Super Smash Bros. Ultimate

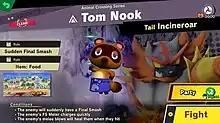
A typical Spirit battle. Here, players must fight an Incineroar meant to represent Tom Nook from the "Animal Crossing" series.

"Ultimate" introduces the Spirits mechanic, replacing the collectible trophies from previous games. Each of these Spirits, based on characters from represented franchises, can be used to power up a fighter with unique abilities. Players mainly gain Spirits through pre-made challenges called "Spirit Battles" that represent the character the Spirit depicts, which are embodied by one or more of the game's fighters and other specific level effects. For example, the Spirit battle of Rayquaza, a flying dragon Pokémon, requires players to defeat a large version of Ridley with a similar color palette and wind effects. Players are encouraged to strategically choose Spirits based on the level effects; in the same example, a player would need to equip a Spirit that provides wind resistance or immunity, or one that allows them to deal extra damage to a giant opponent. A separate mode called the Spirit Board presents a rotating set of Spirit battles for players to gain Spirits from. Spirits have a growth and evolution system, in which they can be leveled up to become more powerful or converted into Cores to summon new Spirits. Certain Spirits will also become an "enhanced" form upon reaching max level, but will return to level 1. Nintendo offers limited-timed Spirit events in cross-promotion with other games and franchises, with the Spirits featured only available to collect during the event. Eventually, these Spirits make their way into general rotation and can be found on the Spirit Board. The local multiplayer mode also allows for the option to use Spirits.